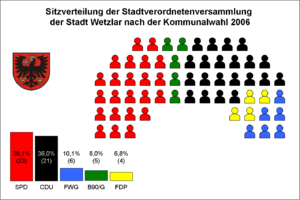
Wetzlar est une ville d'Allemagne située dans le Land de Hesse. Elle est traversée par la Lahn. Elle compte environ 52 000 habitants, et est connue pour être l’un des lieux de résidence de Goethe ainsi que le siège historique de Leica.